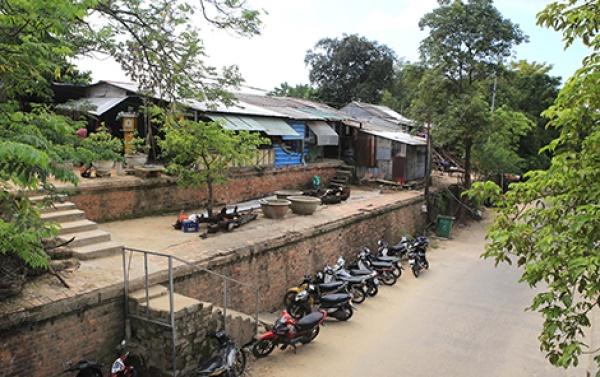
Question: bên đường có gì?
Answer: bên đường có những chiếc xe máy